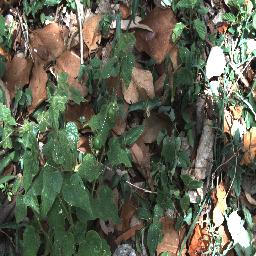
Label: negative